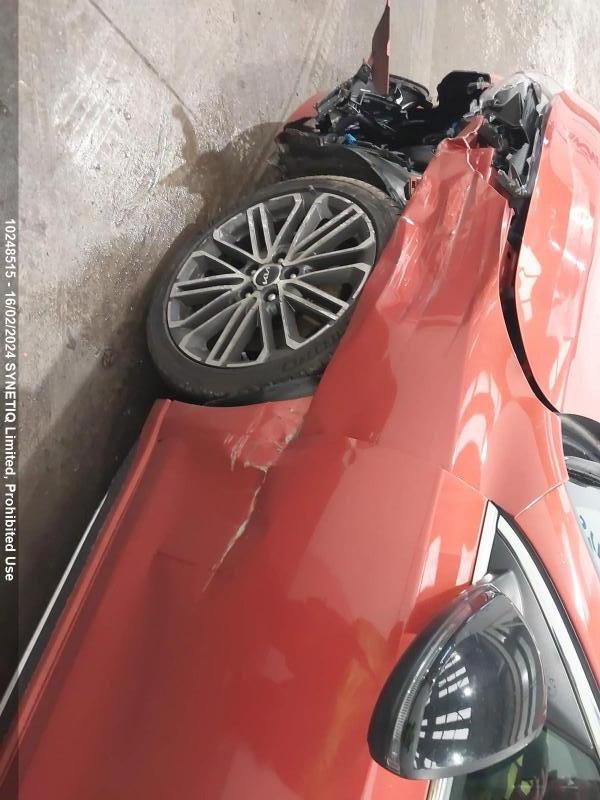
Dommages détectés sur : capot, aile avant gauche, porte avant gauche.
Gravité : majeur